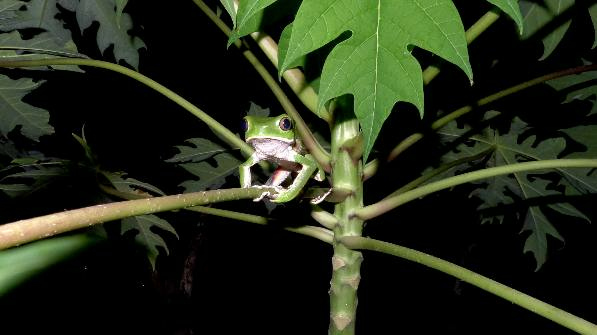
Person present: No